Horse symbolism

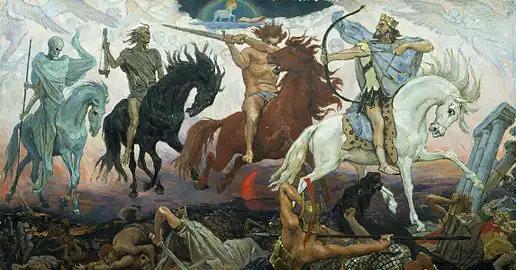
"The Four Horsemen of the Apocalypse" by Viktor Vasnetsov, 1887.

The wild hunt, which pursues and terrorizes nocturnal travelers according to Christian folklore, is linked to the death horse, since it is made up of ghosts and the damned. It is often led by a black rider, such as Gallery (or Guillery), who chased a stag at mass time, and was condemned by a hermit to run after the inaccessible game in the sky every night, forever. This belief, shared by many countries, has its origins as much in the belief in ghosts as in the din of storms. The horse is present in both Arthur's and Odin's hunts. According to Marc-André Wagner, this association in Germanic countries may be due to the banning and demonization of horsemeat, since they include the theme of a part of the hunt, often the animal's thigh. Other authors point to the clandestine practice of ritual equine sacrifice.